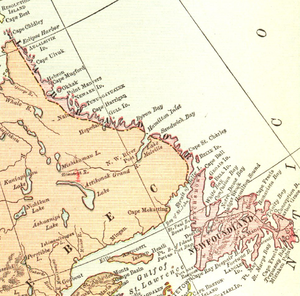
Carte de Terre-Neuve-et-Labrador en 1912
Terre-Neuve-et-Labrador est une province du Canada, située à l'extrême Est du pays, et faisant partie des provinces de l'Atlantique.
Le NunatuKavut est un territoire inuit non officiellement reconnu au Labrador. Le peuple du NunatuKavut est le descendant direct des Inuits qui vivaient au sud du fleuve Churchill ou Grande Rivière avant le contact avec les Européens, sous l'influence européenne des baleiniers basques et français.
La frontière entre le Québec et Terre-Neuve-et-Labrador, à la fois terrestre et maritime, sépare les provinces de Québec et de Terre-Neuve-et-Labrador au Canada. Partant du Cap Chidley à l'extrémité nord de la côte du Labrador, sa section terrestre suit la ligne de partage des eaux entre les bassins hydrographiques de la baie d'Hudson et du fleuve Saint-Laurent et celui de l'Atlantique pour une bonne partie de sa longueur et rejoint la côte à l'est de Blanc-Sablon. Sa partie maritime fait l'objet d'une controverse en raison du statut non défini des eaux du golfe du Saint-Laurent.
La colonie de Terre-Neuve est une colonie britannique établie en 1610 sur l'île de Terre-Neuve puis sur les côtes du Labrador. Elle devient le Dominion de Terre-Neuve en 1907 puis la province canadienne de Terre-Neuve-et-Labrador en 1949.